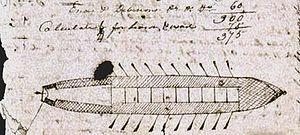
William Clark était un explorateur américain. Il participa à la célèbre expédition Lewis et Clark à travers l'Amérique du Nord.